Philippe-Auguste Jeanron

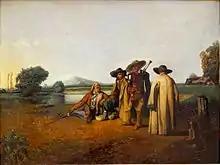
"Paysages limousins" (1834)

Jeanron was a supporter of the July Revolution of 1830 that brought King Louis Philippe to power.